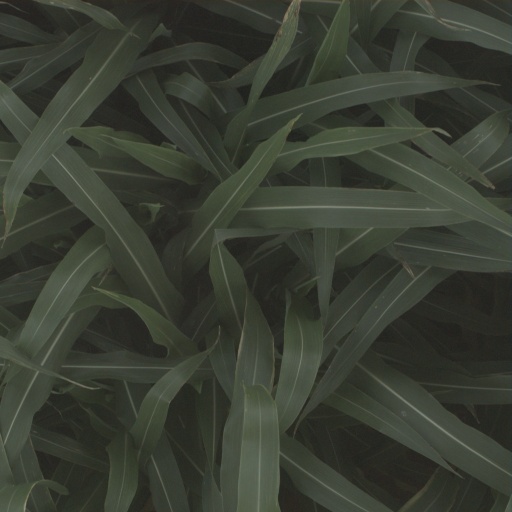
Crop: sorghum